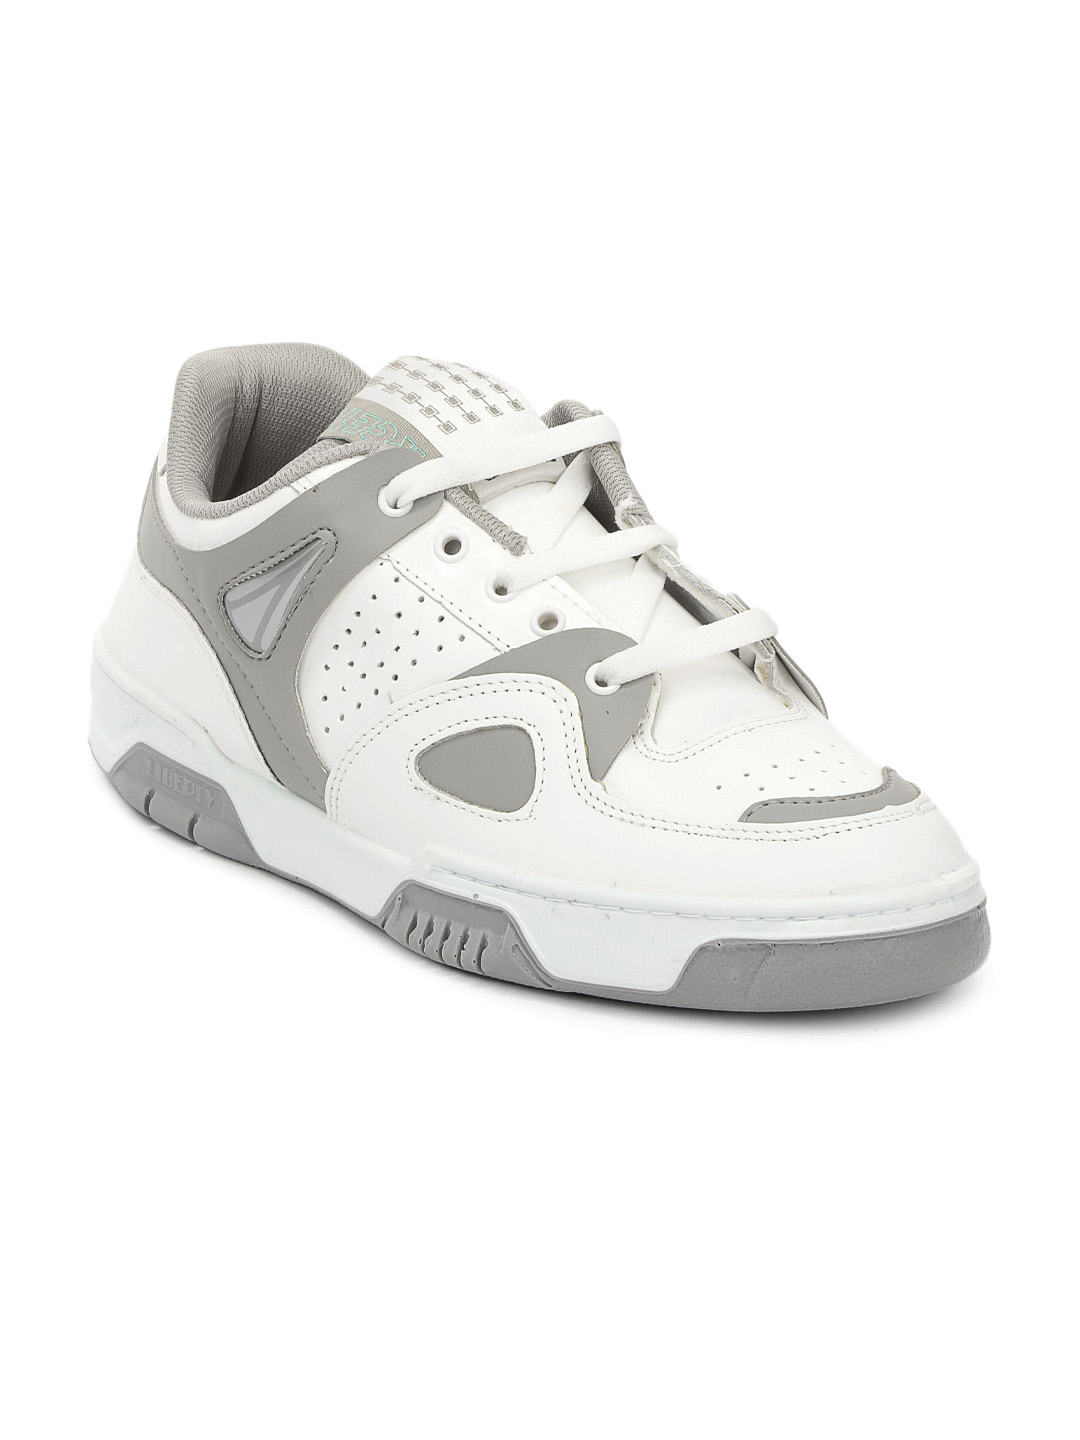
Force 10 Men Grey & White Sports Shoes
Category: Footwear / Shoes / Sports Shoes
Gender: Men
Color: Grey
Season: Fall 2012
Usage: Sports